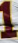
Number: 1